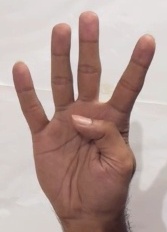
ASL sign: 4